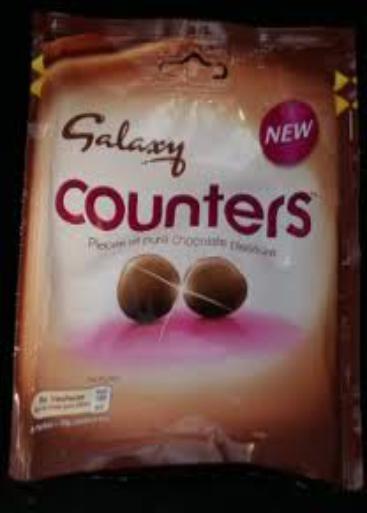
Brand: Galaxy Counters
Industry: Food